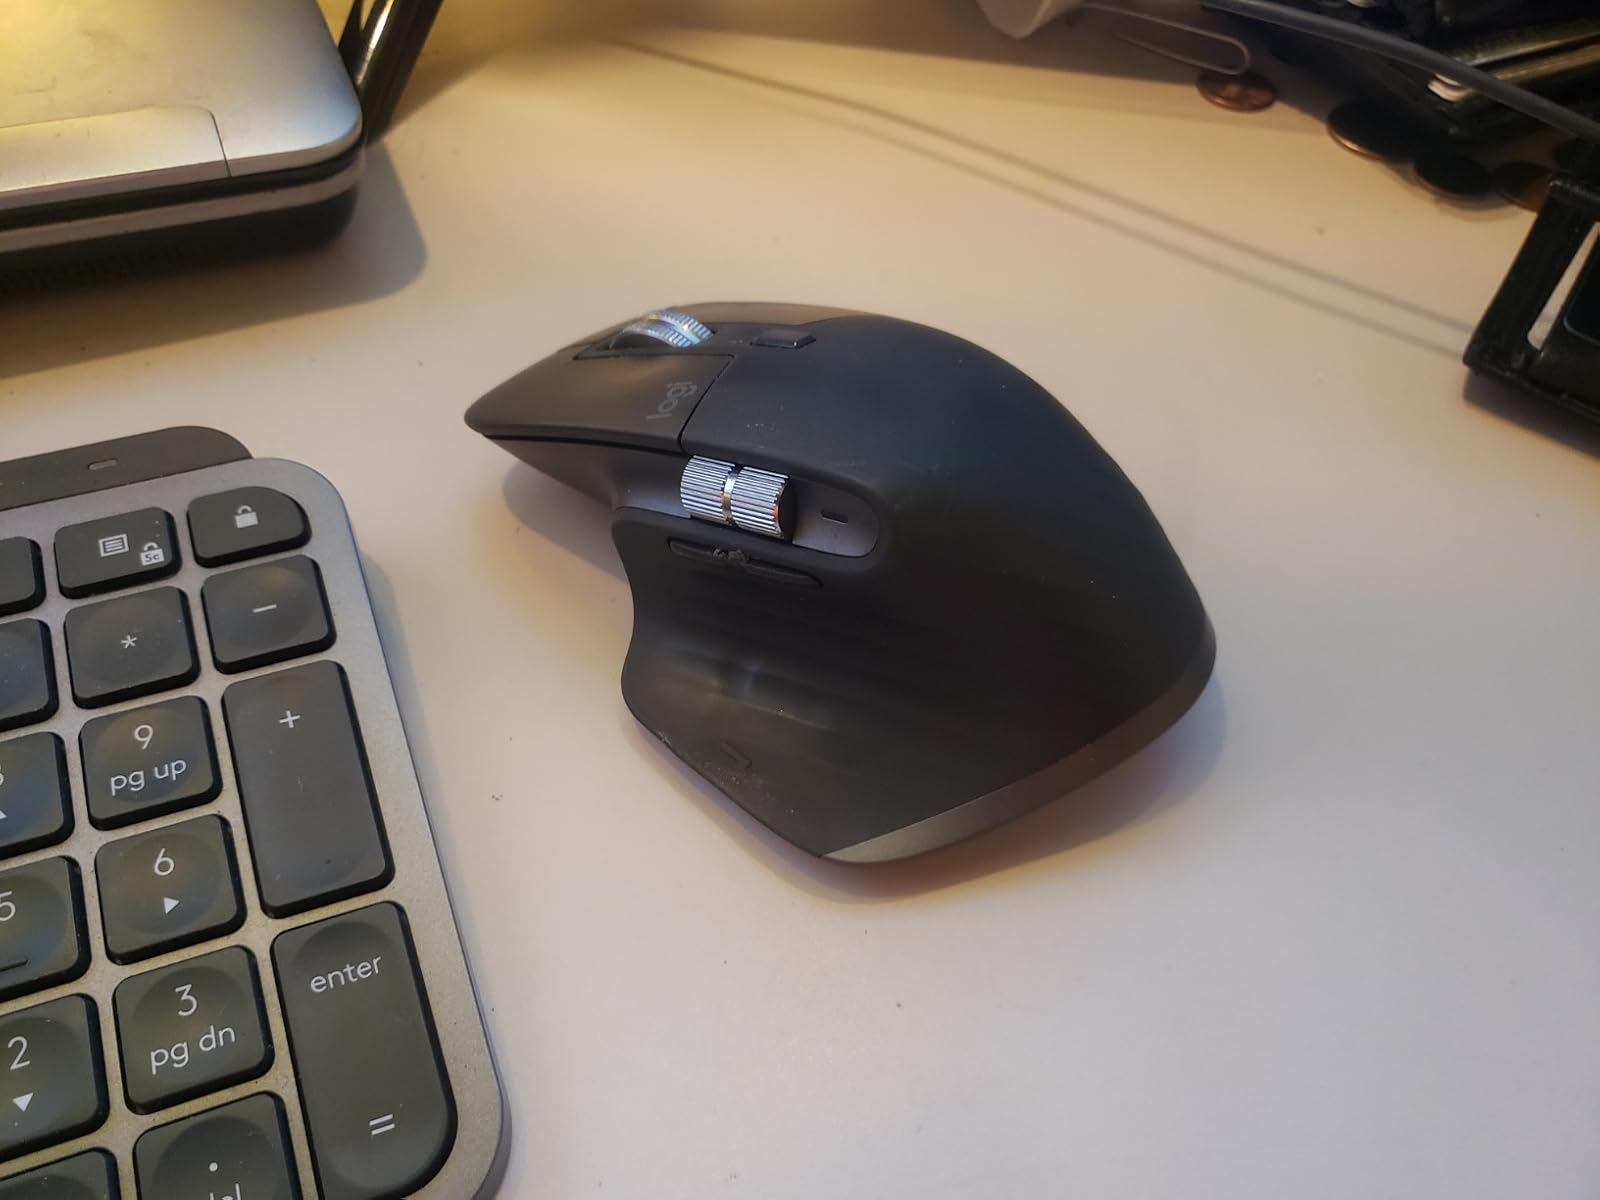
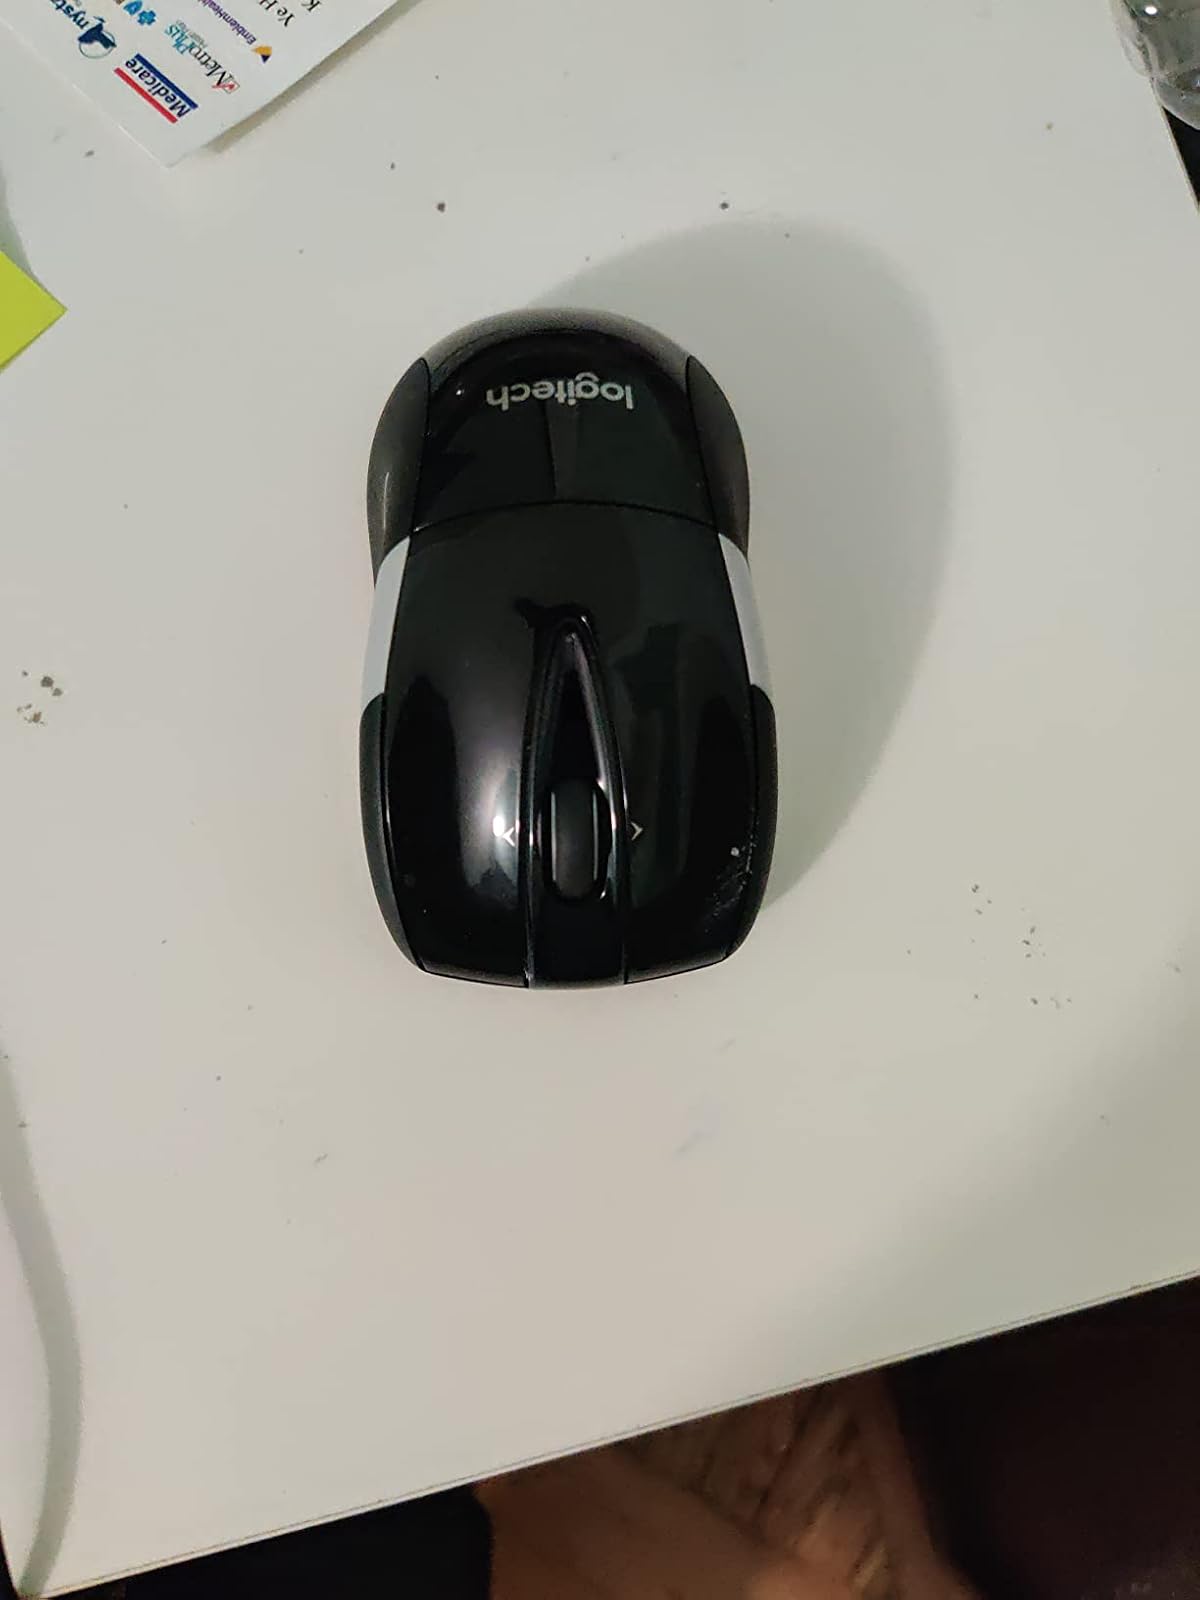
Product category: mouse
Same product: no